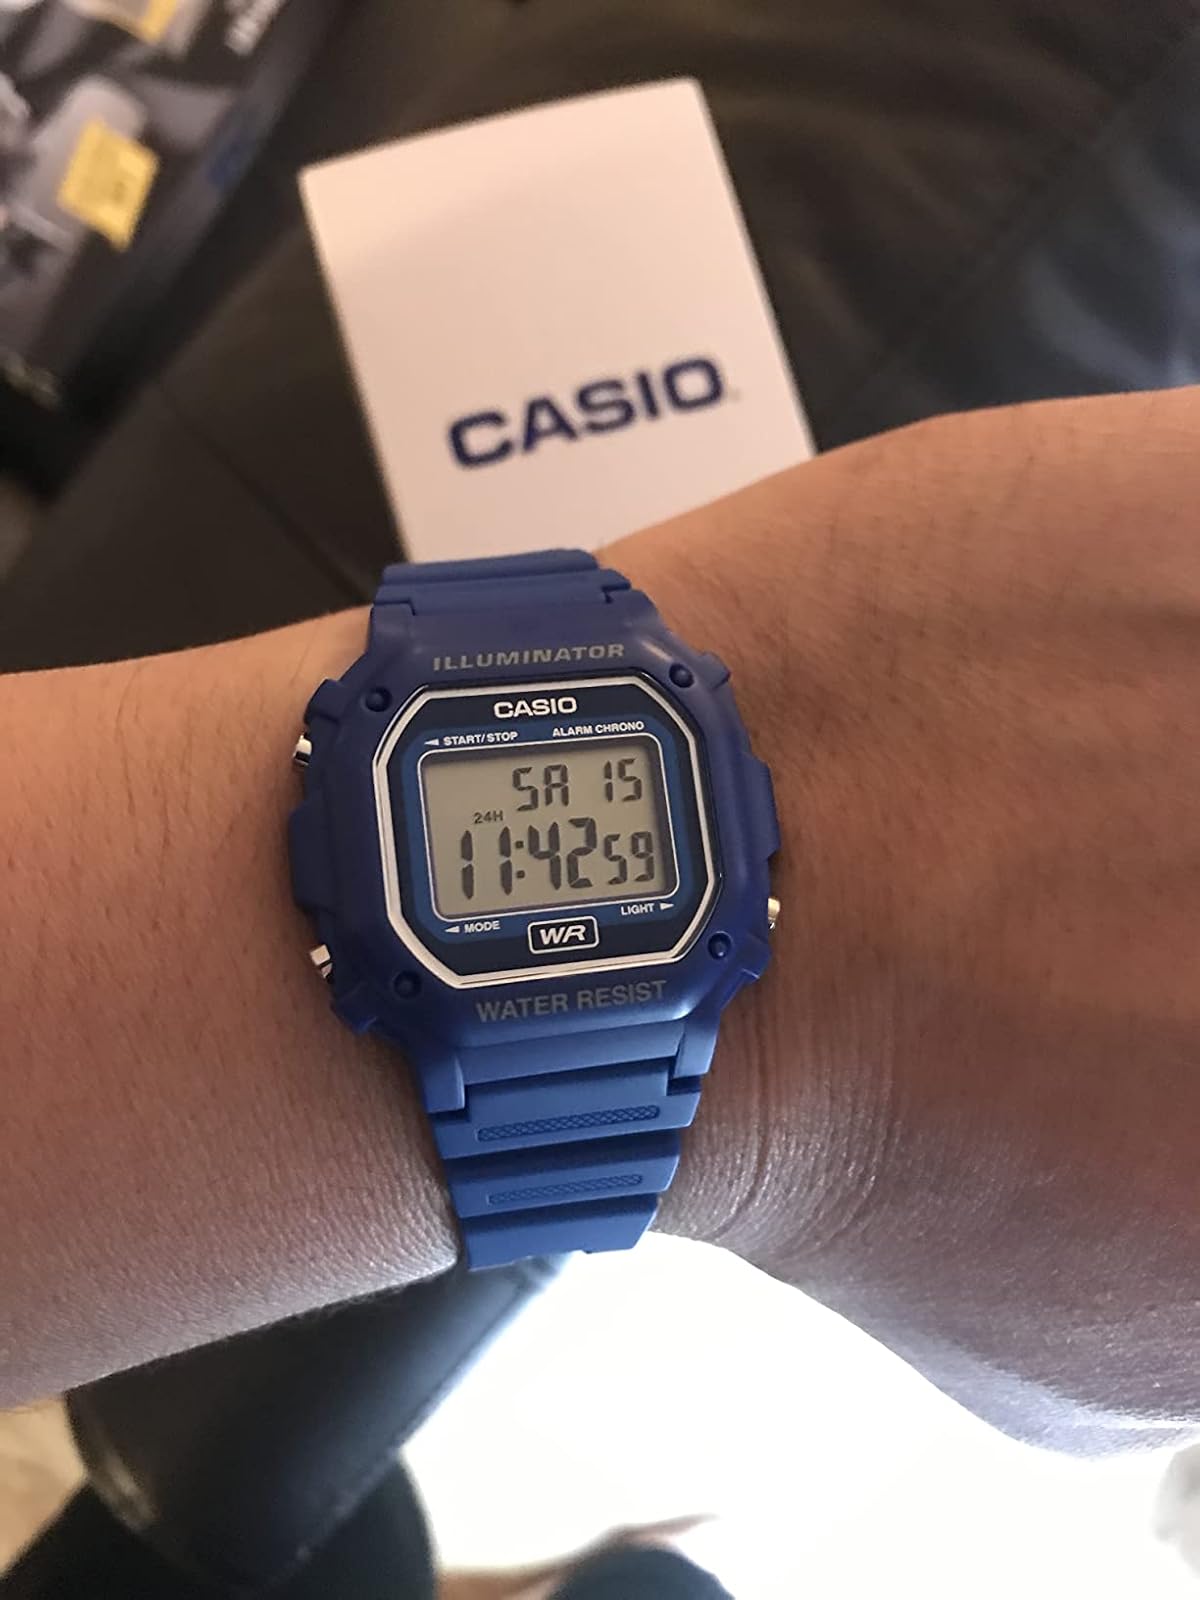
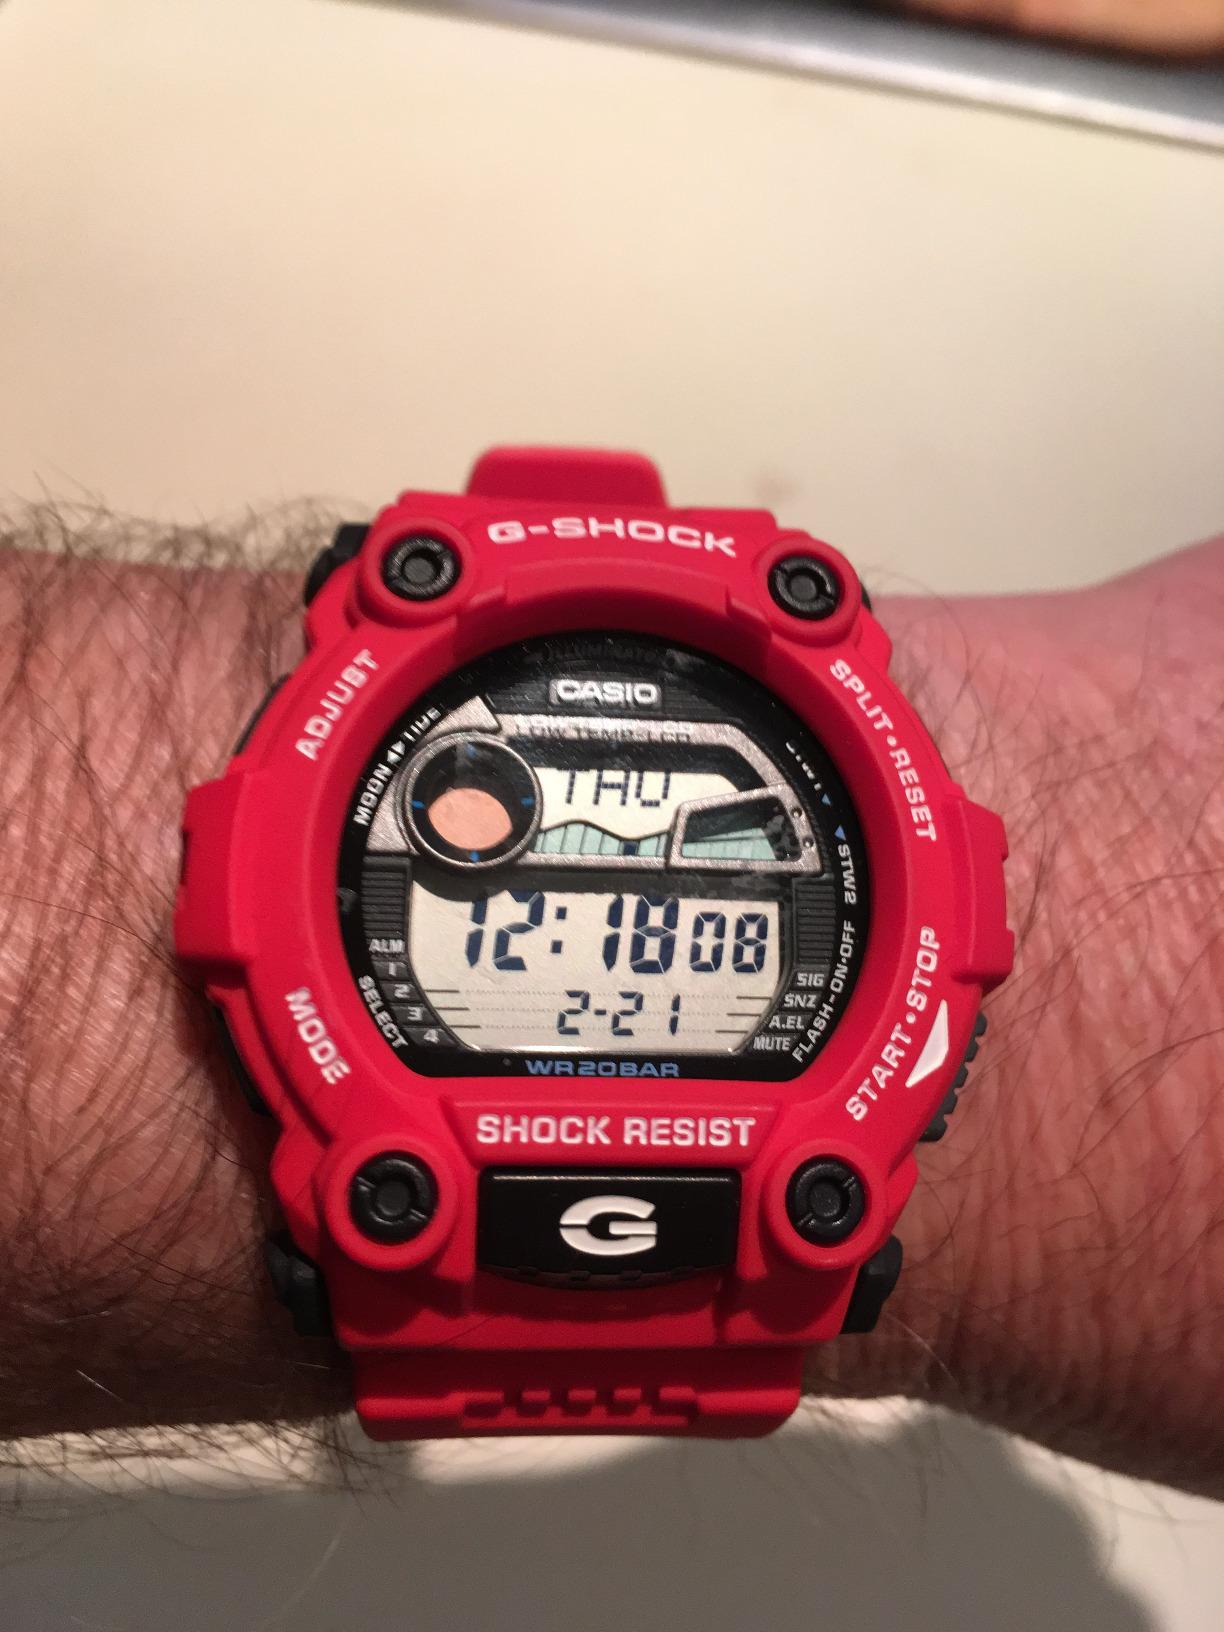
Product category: accessories_watch
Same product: no